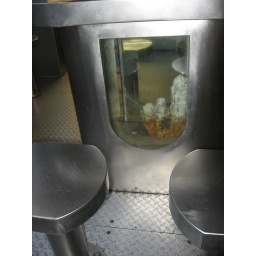
Beautiful tables in a China Town bakery. The insides each had a different set of rocks inside of them.